Pierre Richard Bruny

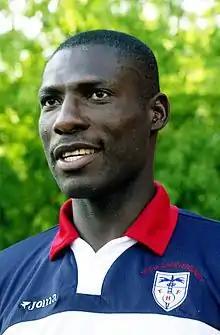
Bruny in 2004

Pierre-Richard Bruny (born 6 April 1972) is a Haitian former professional footballer who played as a defender for Don Bosco FC and Joe Public.